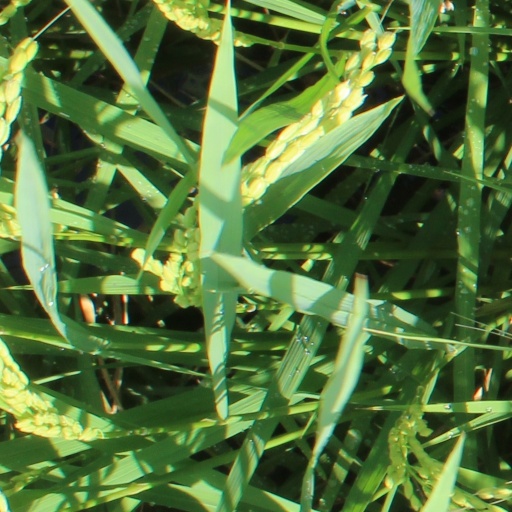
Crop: rice